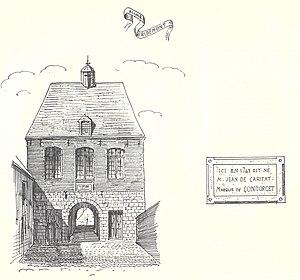
Maison natale de Condorcet.
Ribemont est une commune française située dans le département de l'Aisne, en région Hauts-de-France.